Henry Harris Jessup

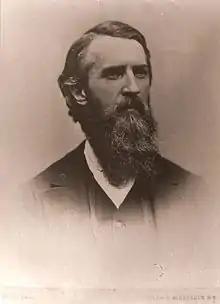
Henry Harris Jessup in 1869

Henry Harris Jessup (1832–1910) was an American Presbyterian missionary and author who devoted his distinguished career to evangelical missionary work in Syria (now Lebanon).